Red Hot (film)

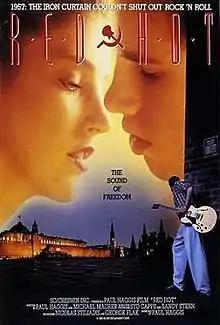
Promotional film poster

Red Hot is a 1993 Canadian drama film directed by Paul Haggis. The film was Haggis' feature film directorial debut. Filmed in Riga, Latvia, it is set in Soviet Union-time Riga of 1950s.